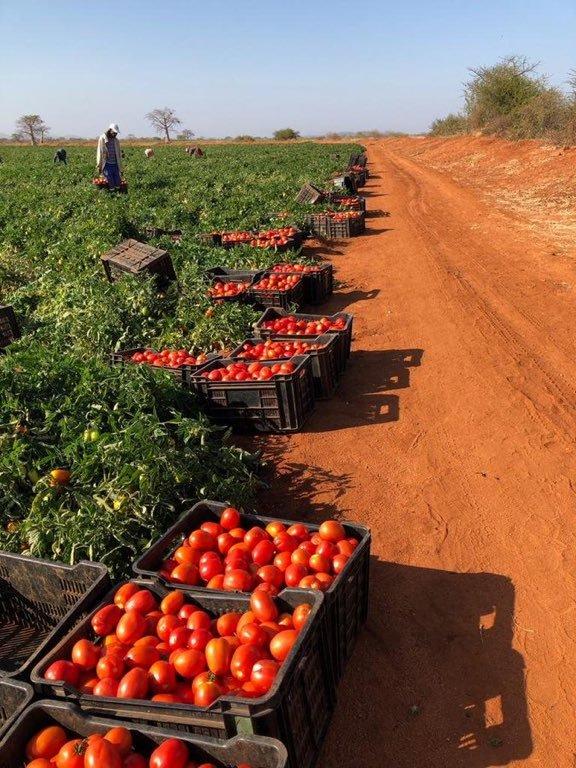
Nyanya zikivunwa kutoka shambani. Nyanya ni miongoni mwa zao la biashara kwani wakulima baada ya kuvuna hupeleka sokoni ili kuziuza.
Ili kukidhi mahitaji ya soko na kuwa na nyanya bora sokoni, inashauriwa zivunwe zikiwa zimeiva vizuri na sio zikiwa mbichi  za kijani. Uhifadhi wake zinatakiwa zihifadhiwe kwenye matenga ili ziweze kudumu kwa muda mrefu.